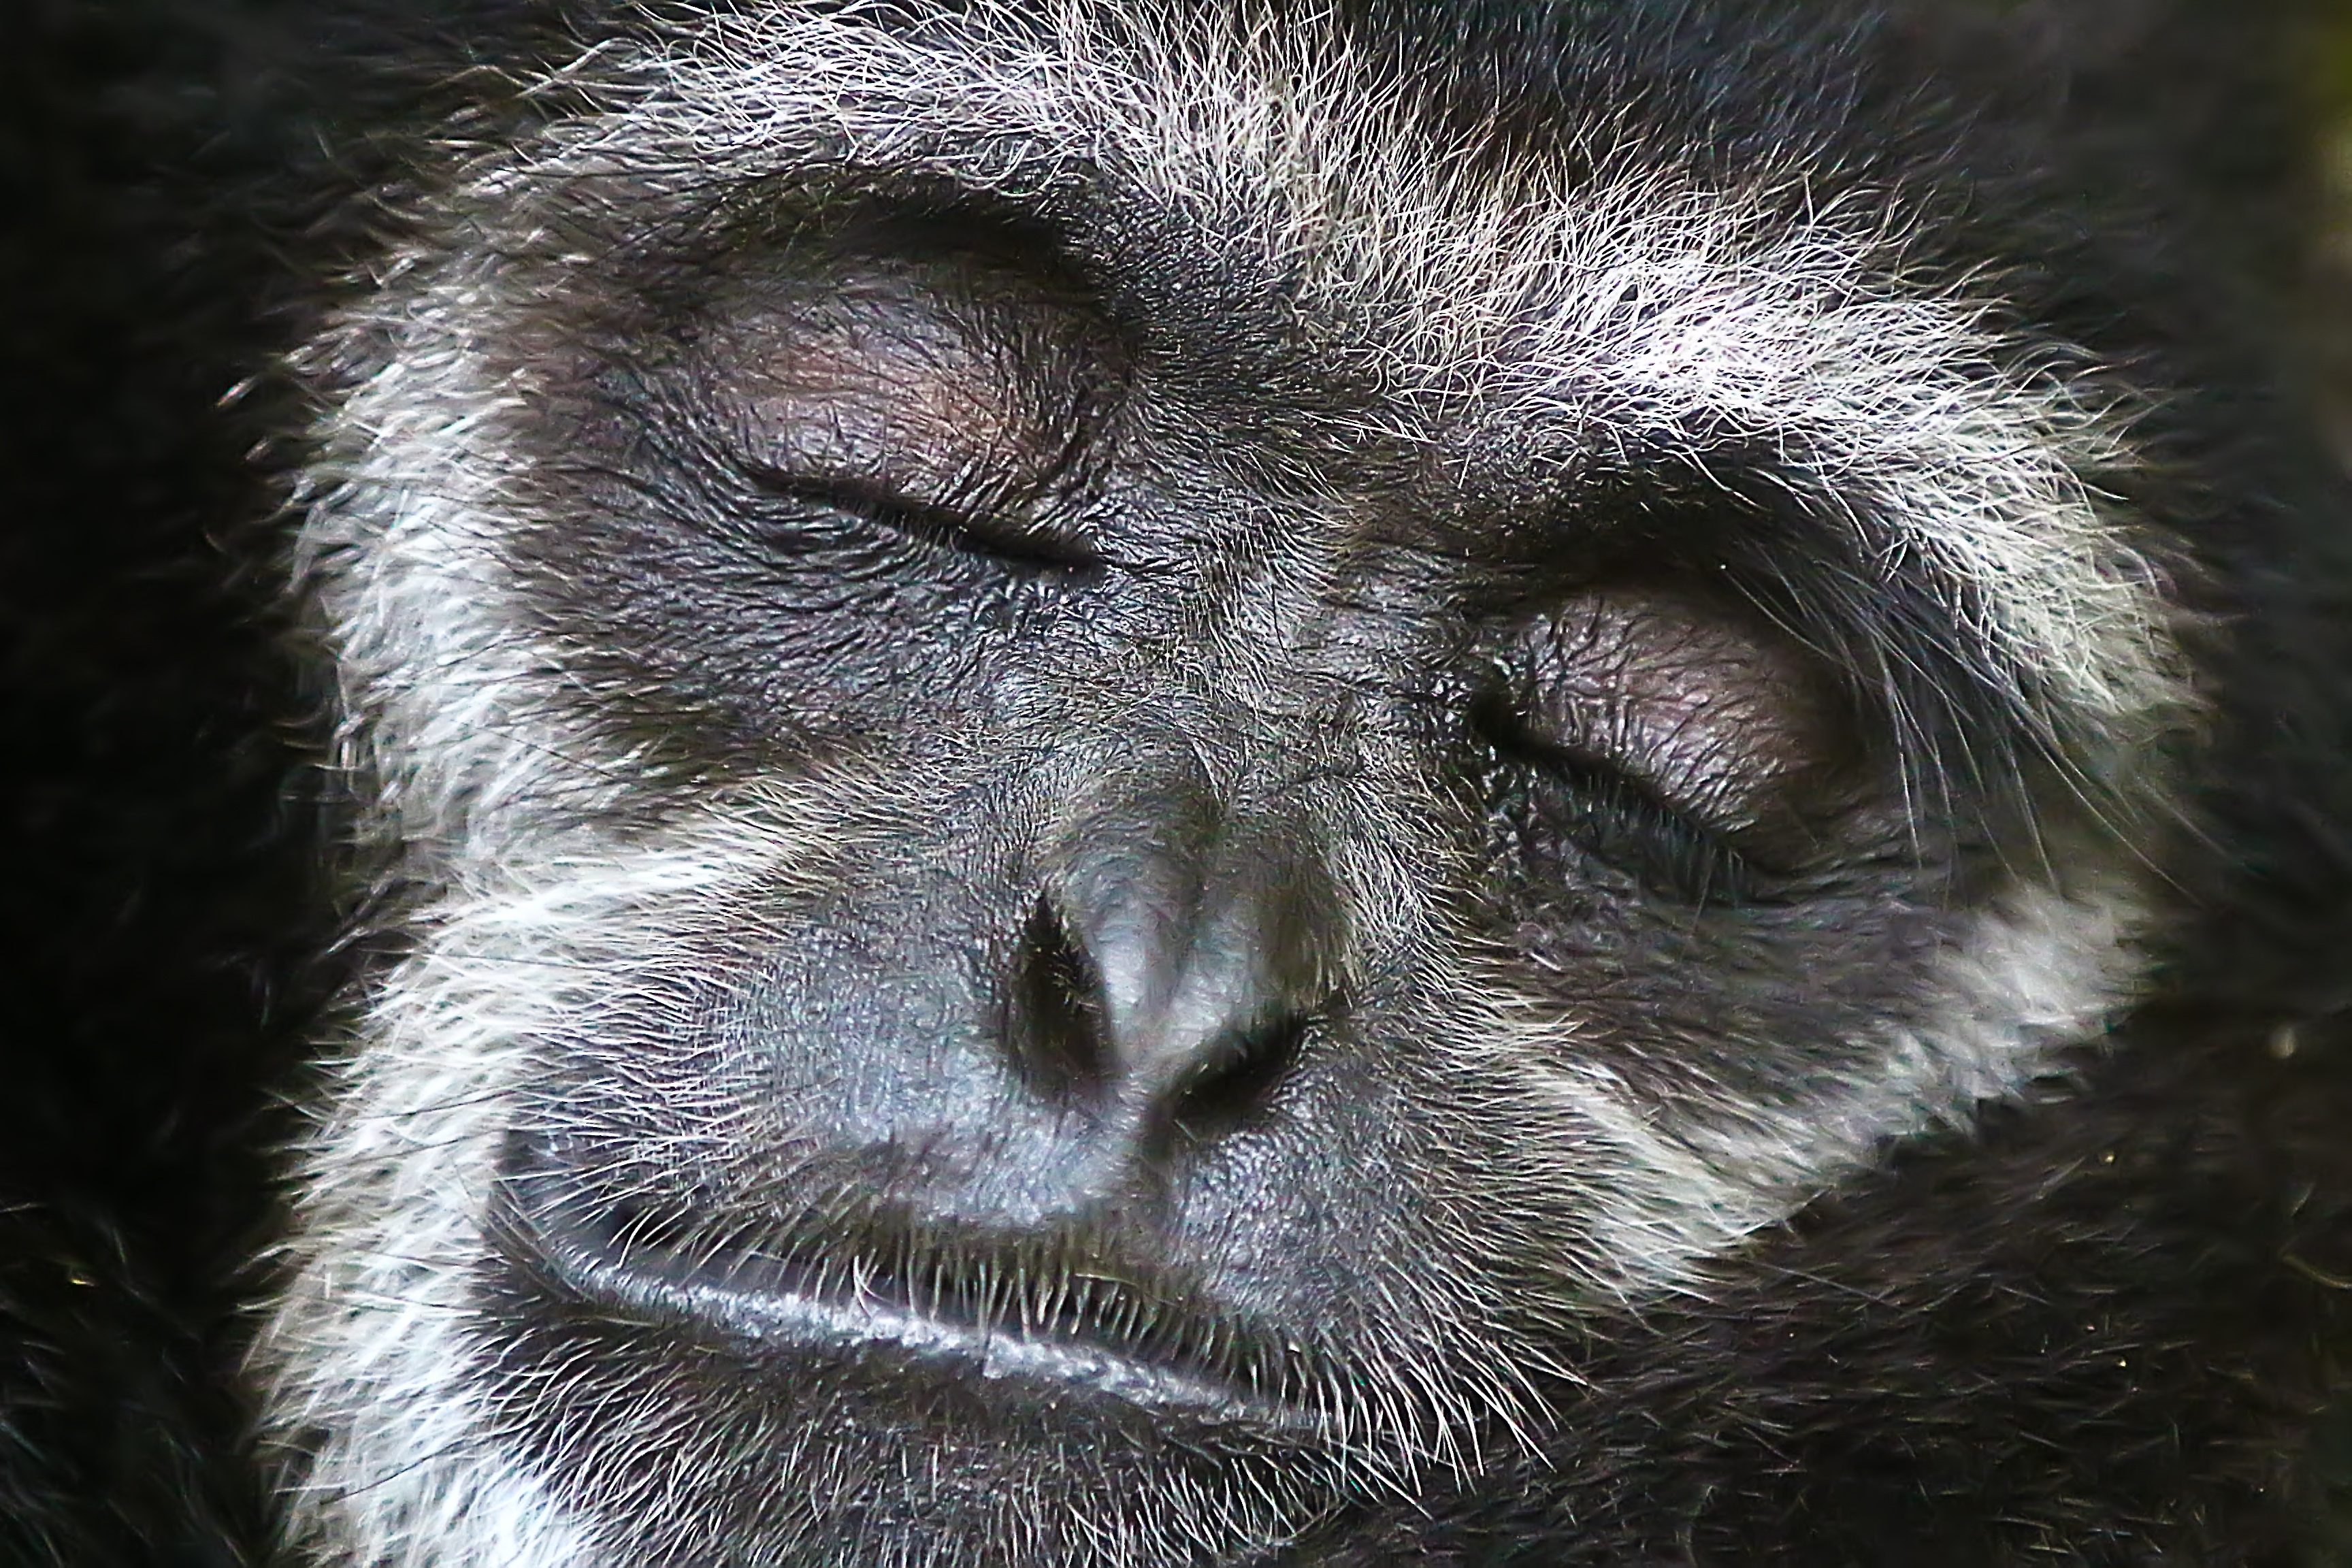
wildlife, zoo, mammal, fauna, primate, close up, nose, snout, vertebrate, macaque, old world monkey, western gorilla, great ape